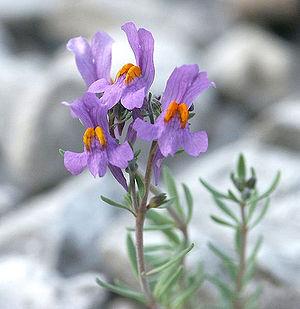
Linaria est un genre de plantes herbacées, annuelles ou vivaces, de la famille des Scrophulariaceae selon la classification classique de Cronquist ou des Plantaginaceae selon la classification phylogénétique. Elles doivent leur nom à leurs feuilles étroites évoquant celles du lin cultivé. On en compte environ 150 espèces, dont une bonne partie en région méditerranéenne. C'est le genre de certaines « linaires ».